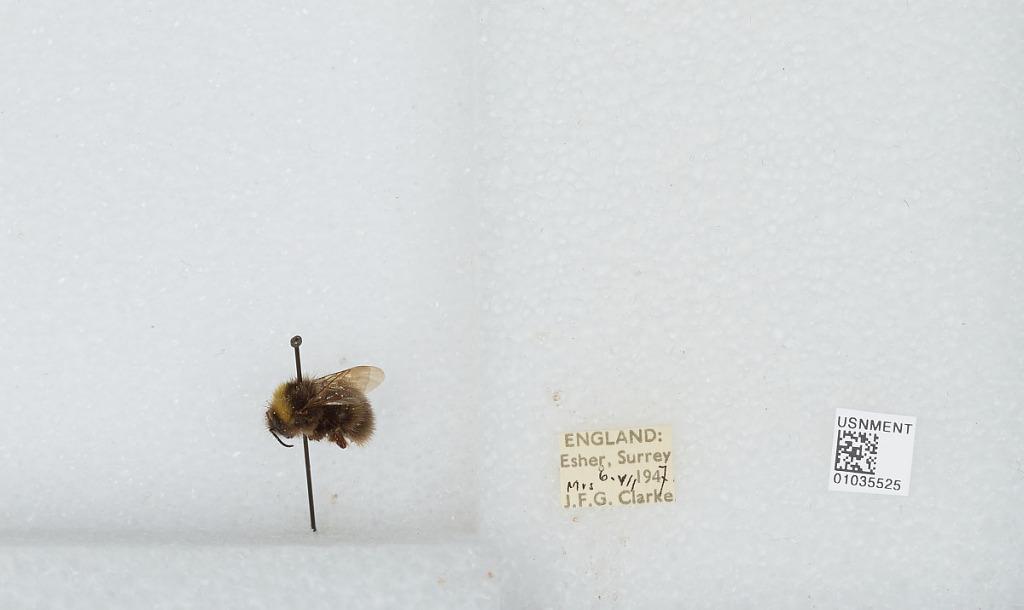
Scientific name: Bombus (Pyrobombus) pratorum (Linnaeus)
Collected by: J. Clarke
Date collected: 1947-7-6
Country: United Kingdom
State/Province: England
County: Surrey
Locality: Esher
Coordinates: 51.3691, -0.365